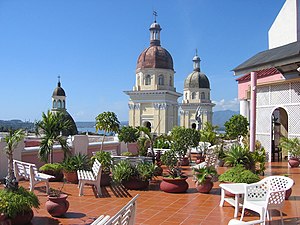
Altan
En altan og tagterrasse på Casa Grande hotel i Santiago de Cuba.
En altan er udbygning på et hus, oftest åben og anbragt i højde med en af de øvre etager og med adgang herfra. Tagterrasser kan kaldes altaner. En altan har rækværk og kan være understøttet af søjler, buegange eller en anden underbygning som et indgangsparti eller et bislag. Det forudsætter, at tilbygningen ikke er i hele hovedbygningens højde. Altaner er oftest uden tag, men kan have et skærmtag.